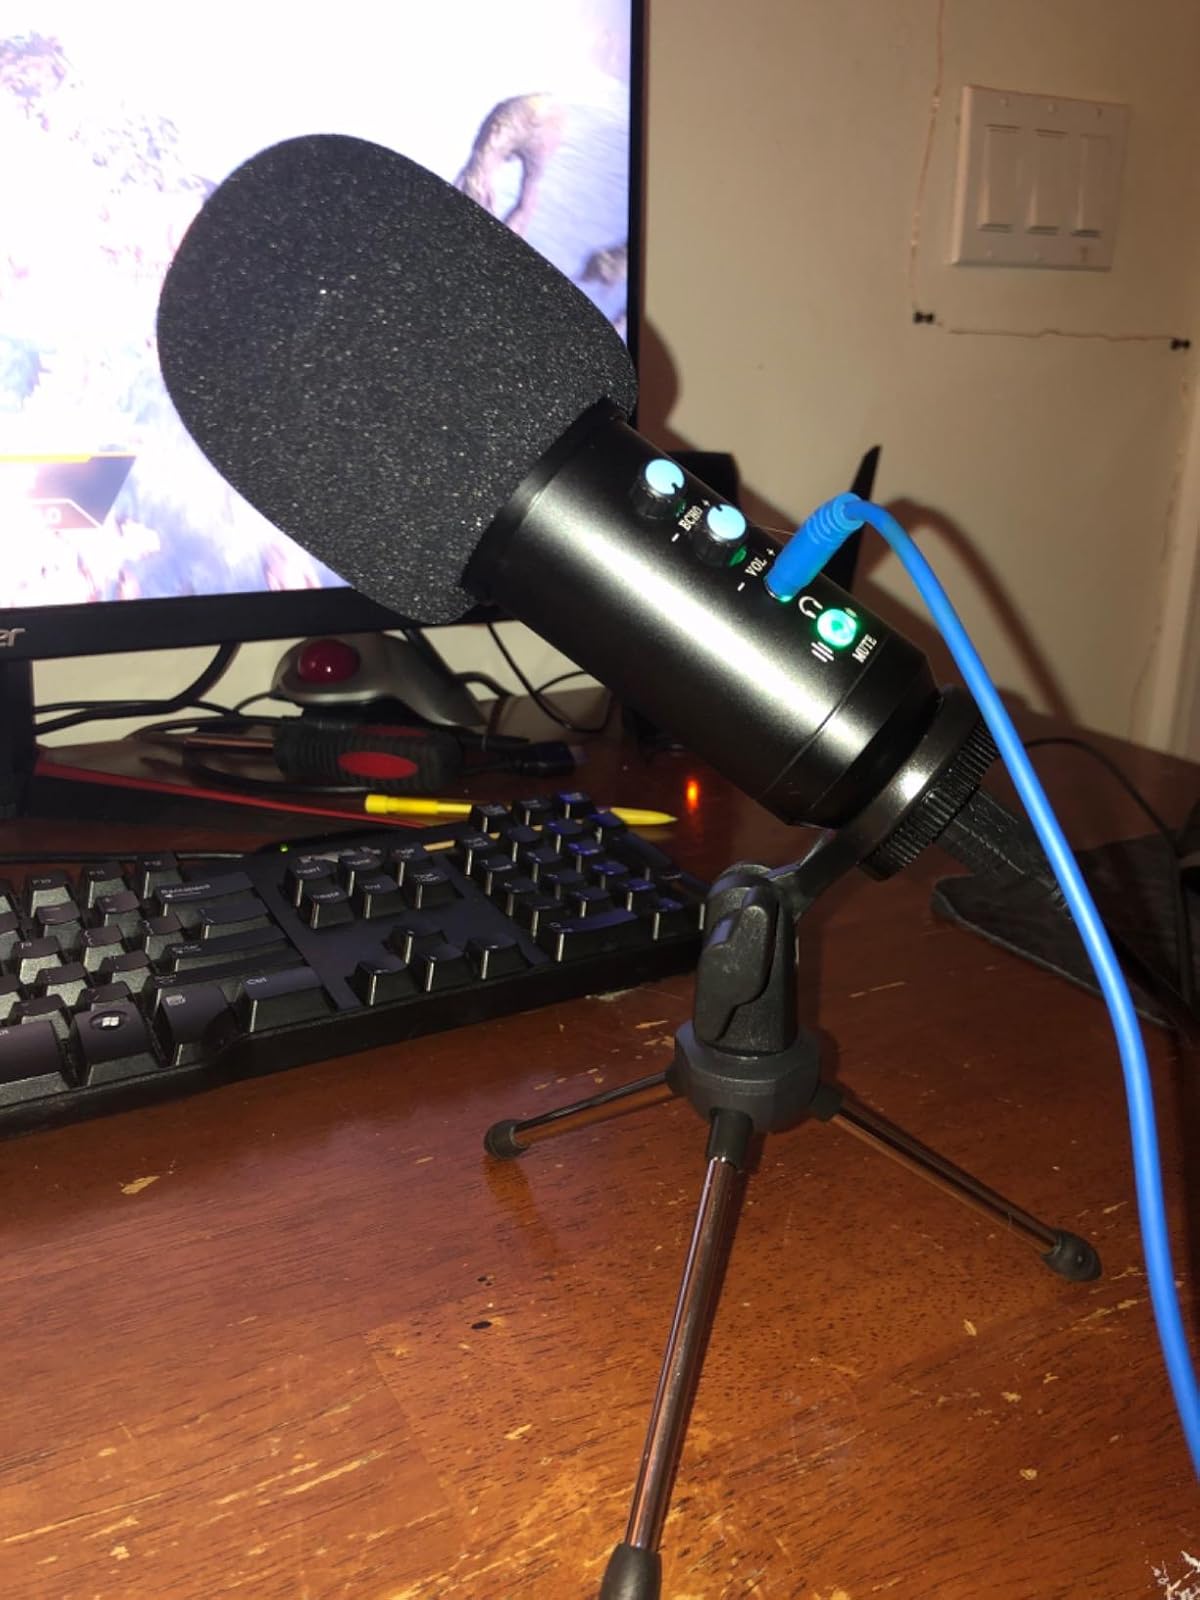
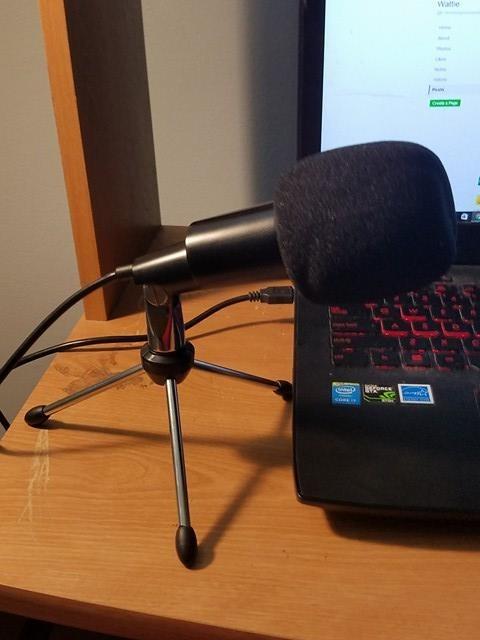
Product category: microphone
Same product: no